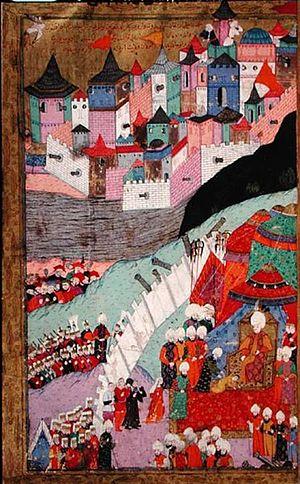
Le siège de Belgrade est un épisode des guerres hongro-ottomanes qui se déroule du 25 juin jusqu'au 29 août 1521. L'armée ottomane, commandée par le sultan Soliman le Magnifique, s'empare de la ville. C'est une étape décisive des conquêtes ottomanes en Europe.